Thambiluvil

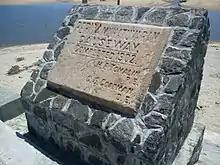
The inscription at Thambiluvil estuary dated 1902

Thambiluvil village covers an area of , and has a population of 8,937 inhabitants, including 2,686 families. About 99.55% of the population are followers of Hindu Saivism, with a small Christian minority. The village is bordered by Thirukkovil village to the south and Thampaddai village to the north. The main industries are agriculture, animal husbandry, and fishing.